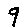
Label: 9